Escadrille Spa.94

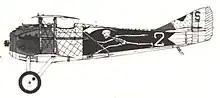
Side view of SPAD S.XIII from "Escadrille SPA.94" with the squadron's Grim Reaper Insignia

Escadrille Spa.94 (originally "Escadrille N.94") was a French fighter squadron active from mid-1917 until World War I ended on 11 November 1918. While it spent 1918 merged into larger formations, the squadron destroyed 42 enemy aircraft.